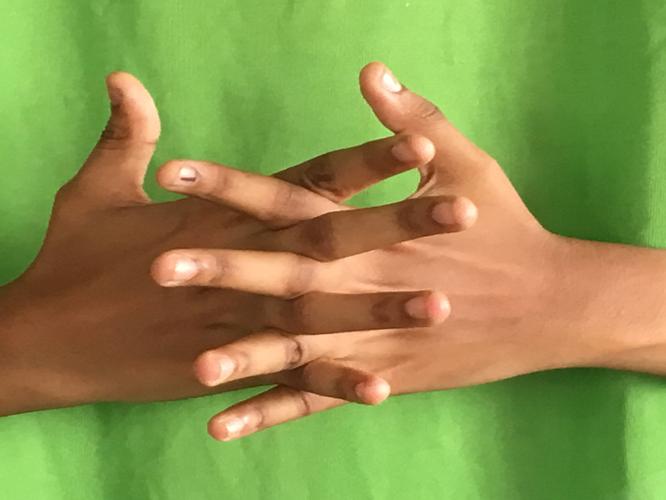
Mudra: Karkatta
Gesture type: double_hand